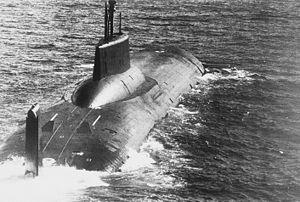
La classe Akula issue du projet 941 est une classe de sous-marins nucléaires lanceurs d'engins soviétique puis russe. Développée par le bureau d'étude Rubin de Saint-Pétersbourg sous le nom officiel de projet 941 « Akula ». Les sous-marins de cette classe sont de loin les plus imposants au monde, longs de 173 mètres et hauts de 16,50 mètres, avec un maître-bau de 23 mètres, le tout pour une masse supérieure à 25 000 tonnes en plongée.
Les sous-marins de la marine soviétique puis de la marine russe ont été conçus avec des numéros de projet par le complexe militaro-industriel russe, et ont parfois reçu un nom. Durant la guerre froide, les nations de l'OTAN ont appelé ces navires selon leurs codes OTAN, d'après des rapports de renseignement.
Le TK-202, est le deuxième sous-marin nucléaire lanceur d'engins du projet 941 « Akula », en service dans la marine soviétique puis dans la marine russe. Il a été démantelé en 2003.
Cet article dresse la liste des navires de la Flotte maritime militaire de Russie en service en 2008 ou à venir.